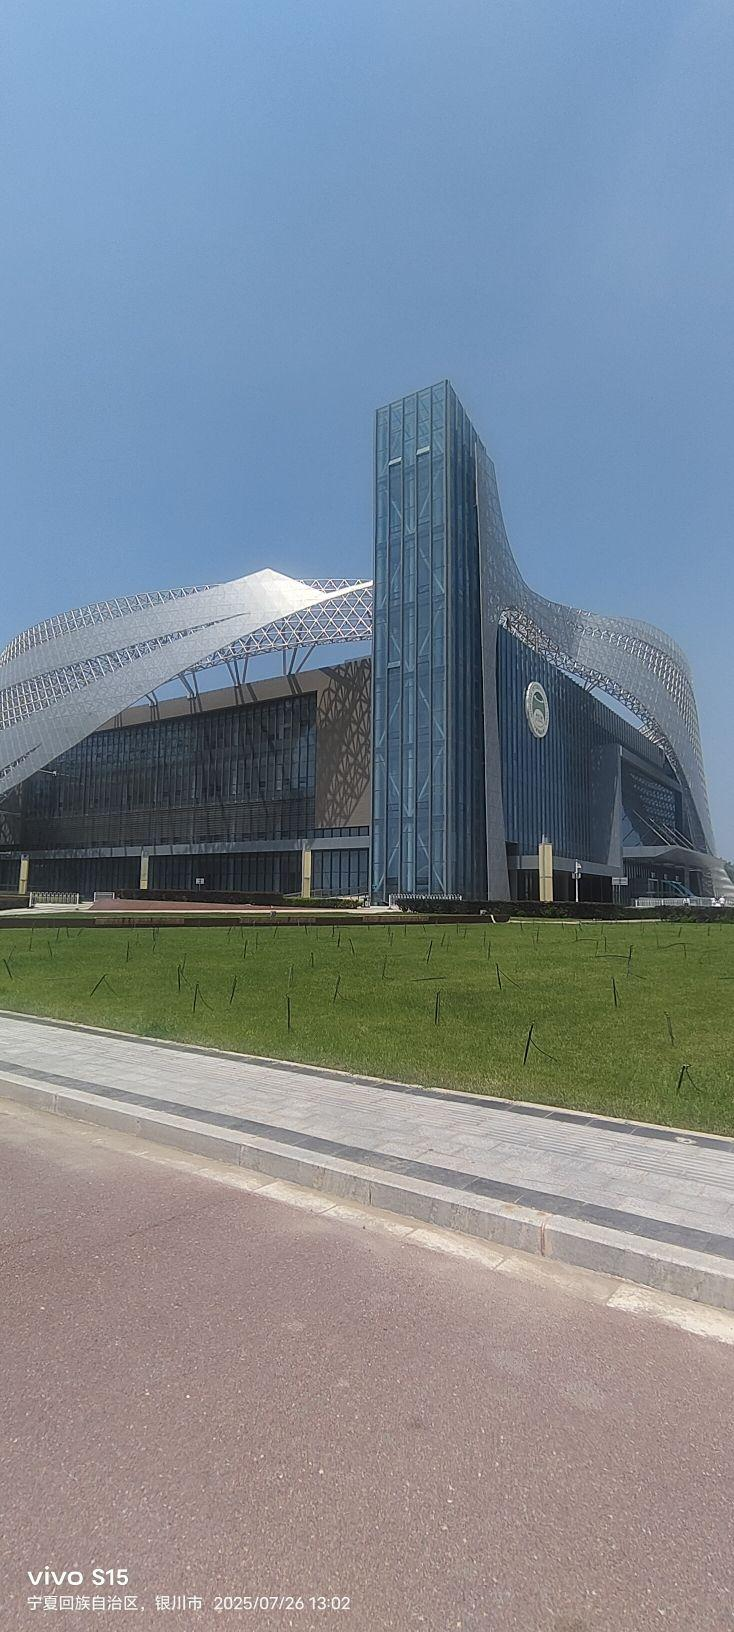
地标名称：宁夏国际会堂
所在城市：银川市·金凤区